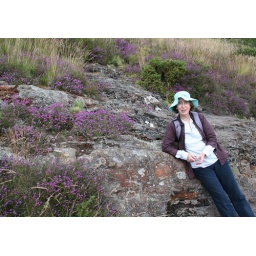
Teign Gorge, lady in a blue hat amongst the heather near Castle Drogo